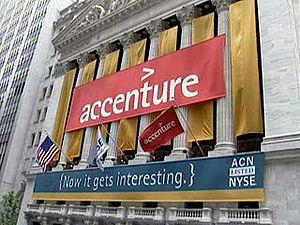
Bannière Accenture sur l'immeuble du New York Stock Exchange (NYSE) pour son introduction en bourse le 19 juillet 2001. Italiano: Lo striscione Accenture capeggia sull'edificio della borsa di New York (NYSE) il suo primo giorno di offerte pubbliche il 19 luglio del 2001.
Accenture est une entreprise internationale de conseil et de technologies créée en 1989 sous le nom d'Andersen Consulting, par séparation du groupe Arthur Andersen. Rebaptisée Accenture en 2000, son siège social est basé à Dublin, en Irlande, mais elle présente la particularité de ne pas avoir de quartier général. La société est dirigée au niveau mondial par l'Américaine Julie Sweet depuis septembre 2019.